Bread in culture

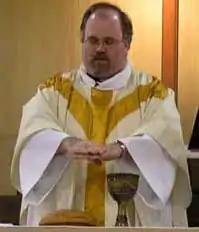
The Eucharist (also called Holy Communion or the Lord's Supper) is considered a sacrament, ordinance, or equivalent in most Christian denominations.

Bread has symbolic roles in the Abrahamic religions of Judaism and Christianity.